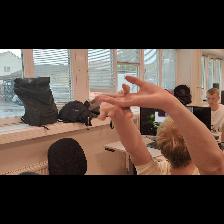
Label: Human